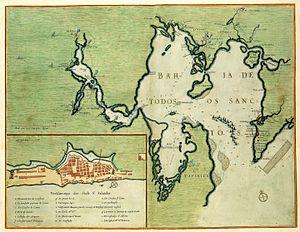
La baie de Tous les Saints, située dans l'État de Bahia, est la plus grande baie du Brésil. C'est d'elle que provient le nom de la capitainerie, de la province et de l'État. Sa surface est de 1 052 km², et sa profondeur va jusqu'à 42 mètres, avec une visibilité de plongée entre 10 et 20 mètres.